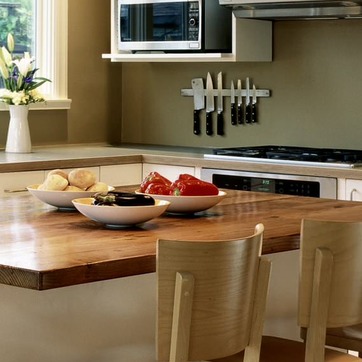
Material: food